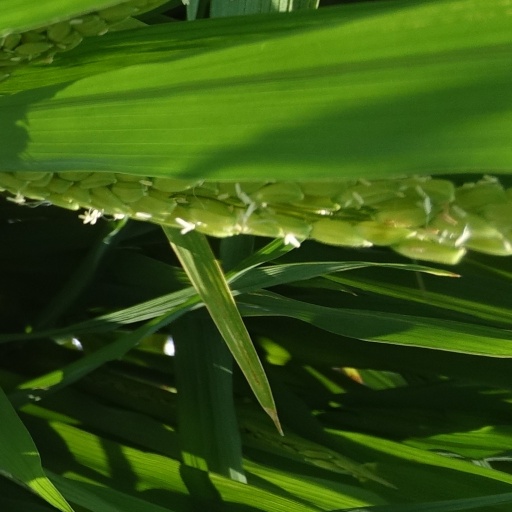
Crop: rice